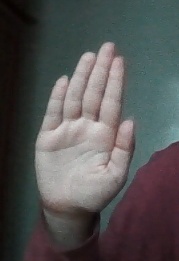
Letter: seen